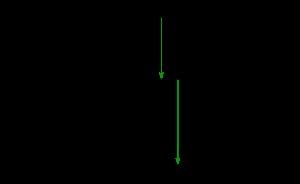
L’état de Hoyle est un état résonant excité du carbone 12. Il est produit naturellement au cours de réactions triple alpha qui surviennent au cours de la nucléosynthèse stellaire. L’existence de cet état joue un rôle fondamental dans la nucléosynthèse du carbone via la combustion de l’hélium dans les géantes rouges et permet de reproduire les productions de carbone observées dans l’environnement stellaire.